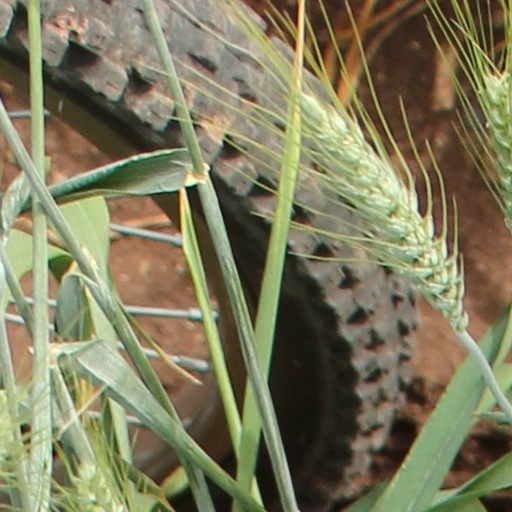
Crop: wheat